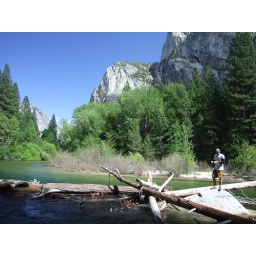
Fishing on the Roaring river in Kings canyon